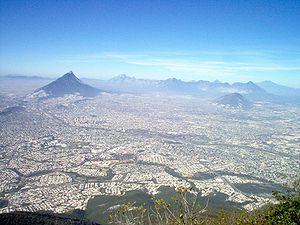
Monterrey vu à l'antenne du Cerro de la Silla. Le mont au fond gauche est le Cerro de las Mitras, et à droite est le Cerro del Topo Chico.